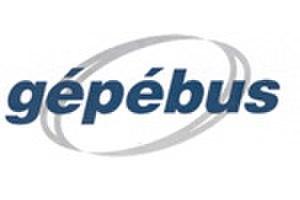
Gépébus était une gamme d’autobus électriques produits par PVI qui ont la particularité d’être des véhicules de transport en commun propre dont le système de traction fonctionne uniquement à partir de l’énergie électrique, cela dans le but de réduire l'impact environnemental du transport dans les milieux urbains. Gépébus, faute d'appels d’offres des réseaux de bus, a été placé en liquidation judiciaire en juillet 2016.